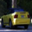
Label: automobile